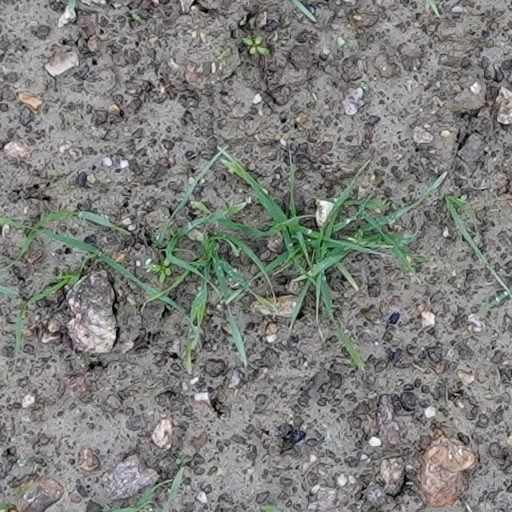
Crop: wheat